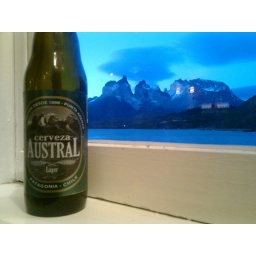
Drinking an Austral Beer just so that I could see the same landscape in the window than in the sticker in the bottle :-P